Dmitry Ustinov

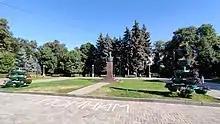
Ustinov Square in Samara with a bronze bust of him

Leonid Brezhnev took power after the ousting of Khrushchev, and Ustinov returned to the defence industry. In 1965, Brezhnev made Ustinov a candidate member of the Politburo and secretary of the Central Committee with oversight of the military, the defense industry, and certain security organs. He was also placed in charge of developing the Soviet Union's strategic bomber force and intercontinental ballistic missile system. Ustinov was known in the defense industry as Uncle Mitya. He was also missile engineer Vladimir Chelomey's stolid personal adversary. He issued a directive, in February 1970, that ordered Chelomey's OKB-52 design bureau to combine its Almaz space station with Sergei Korolyov's OKB-1 design bureau, then headed by Vasili Mishin. This order was designed as an impetus towards the development of the Salyut space station.